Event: Ecuador Earthquake
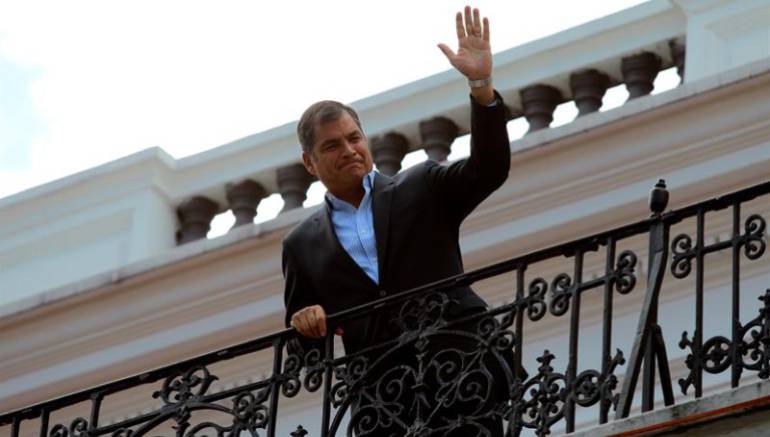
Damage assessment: no_damage